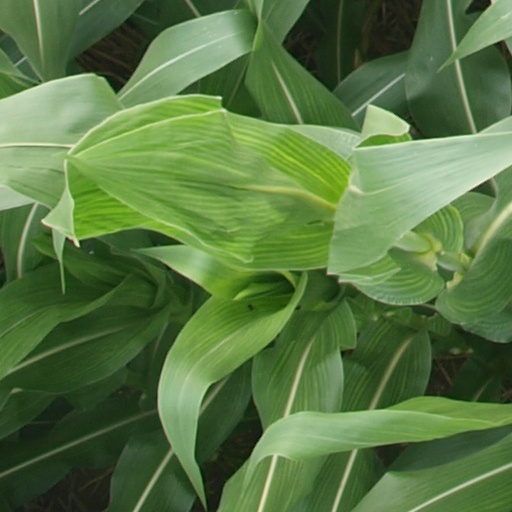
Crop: maize; corn